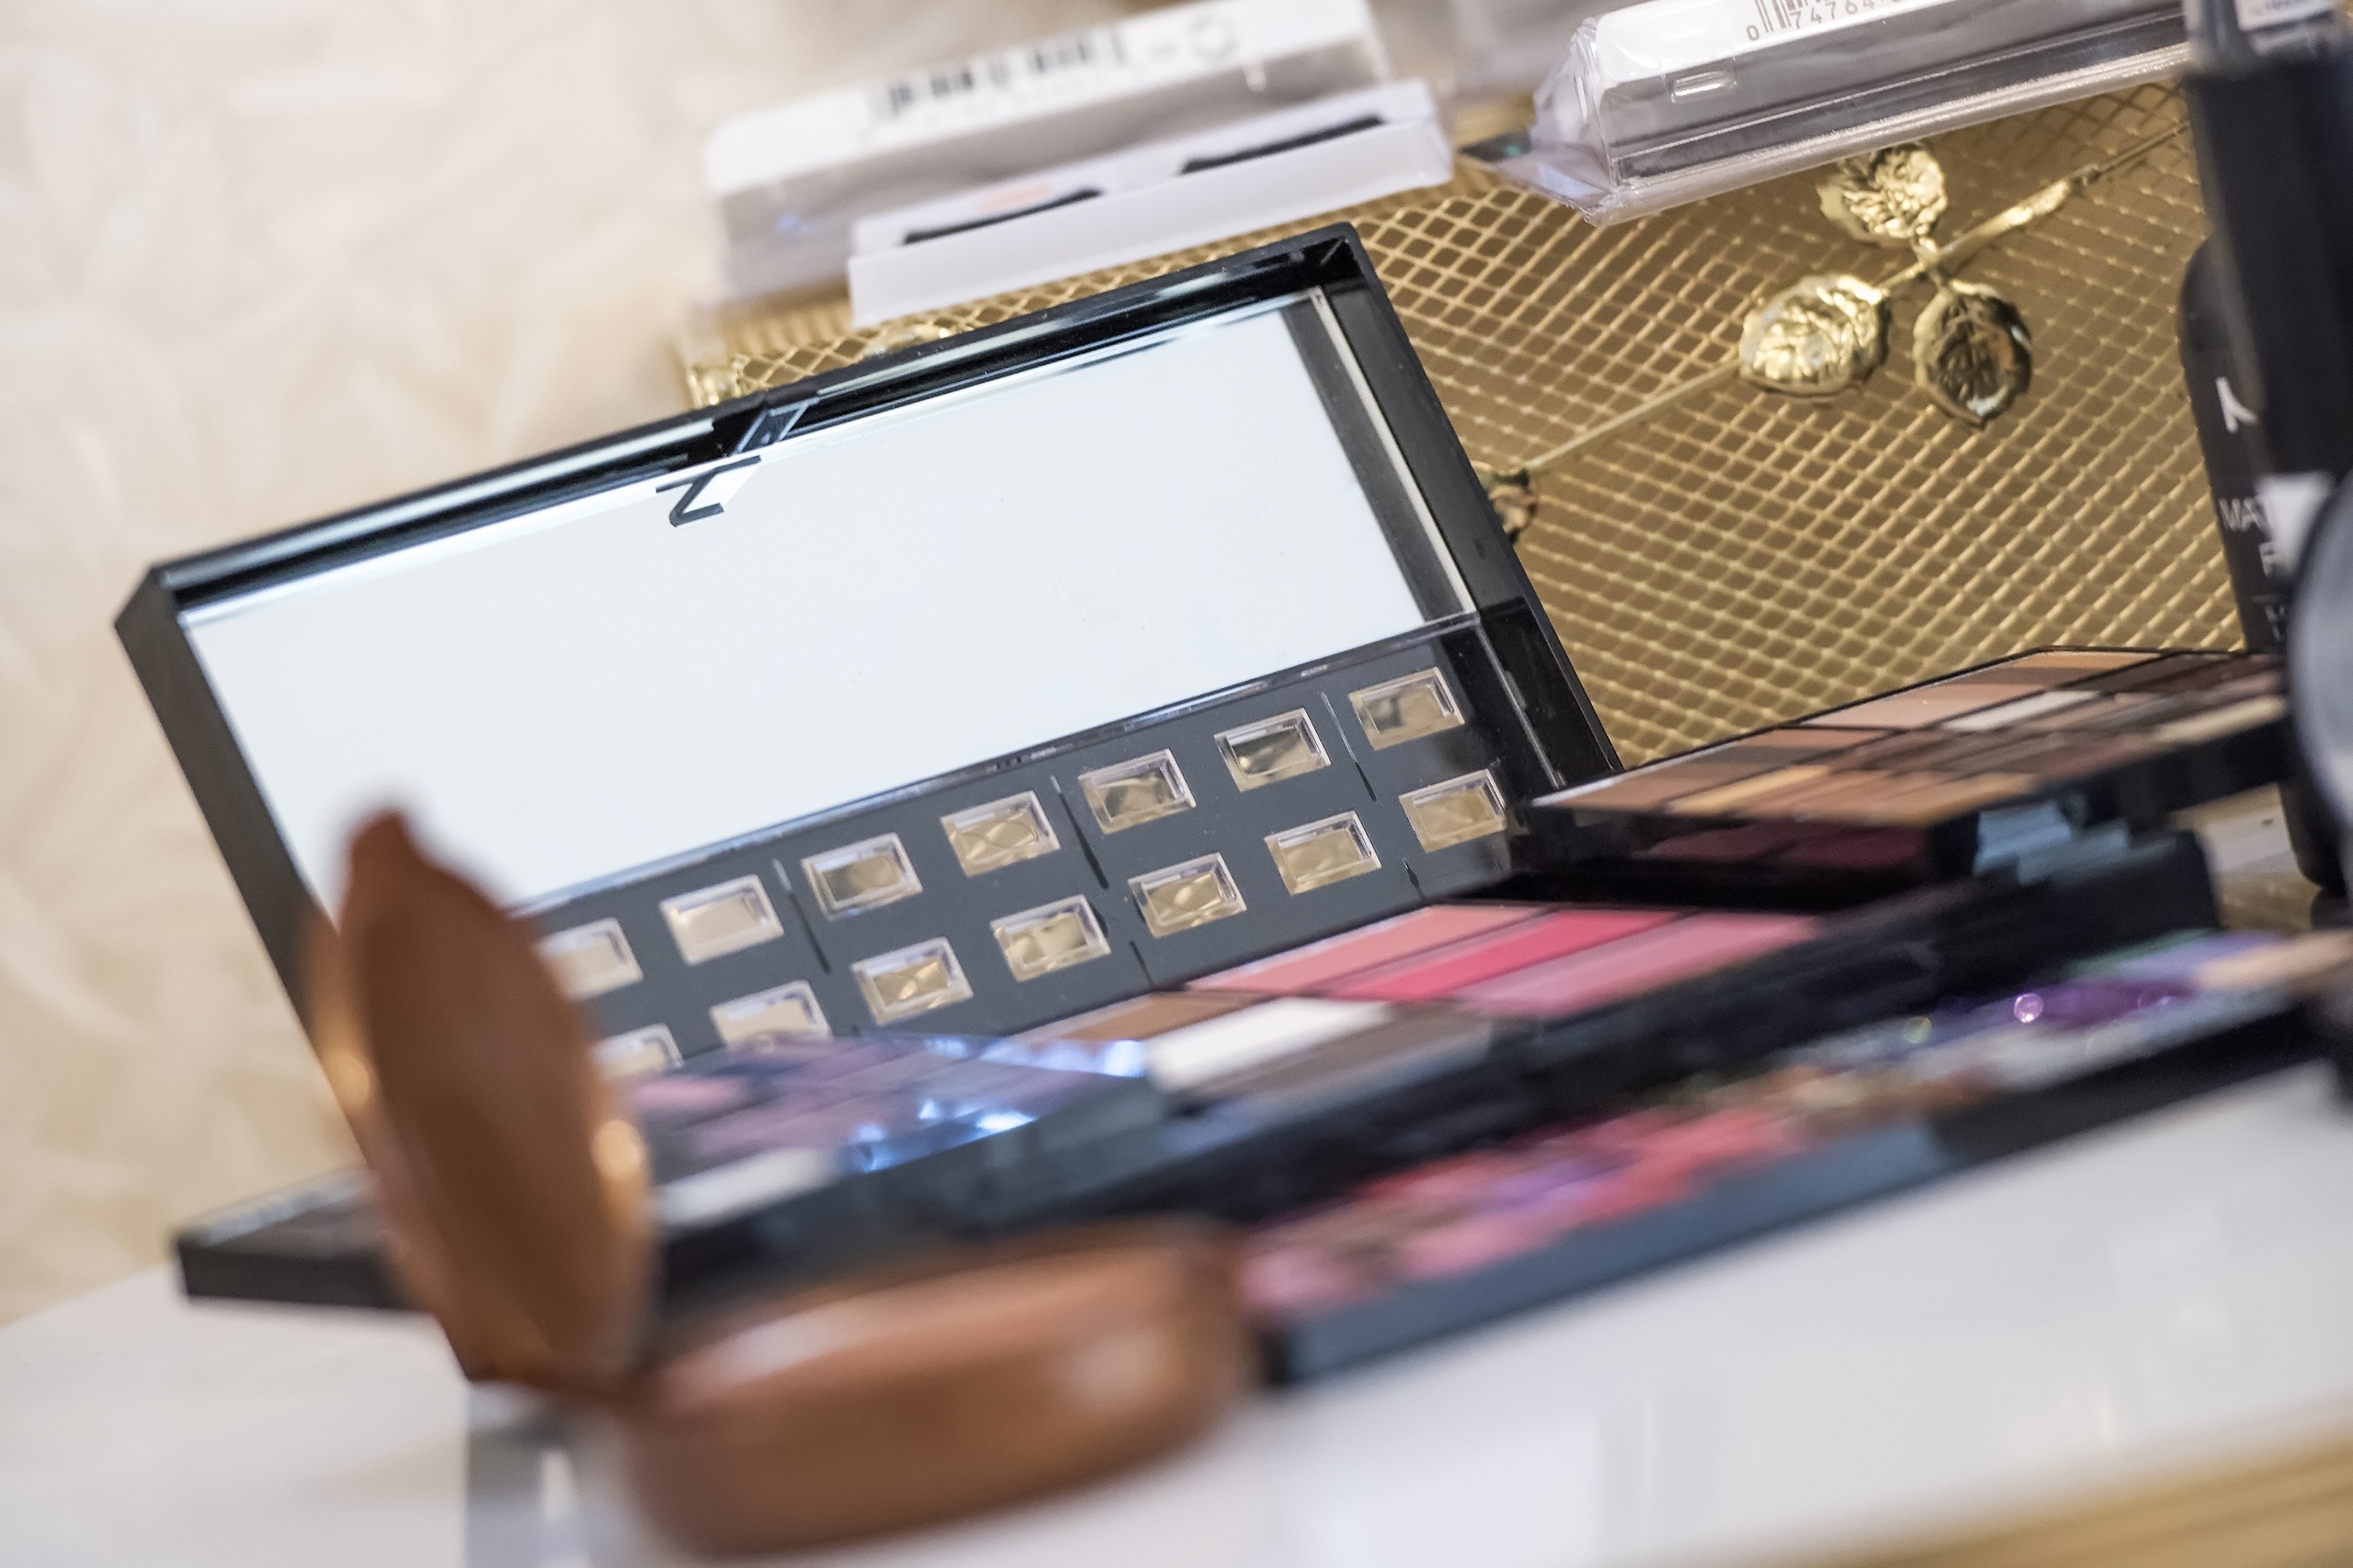
writing, female, collection, color, gadget, care, set, powder, makeup, make up, human body, eye, skin, organ, cosmetics, glamour, eyeshadow, cosmetic, office equipment